Luis Gutiérrez

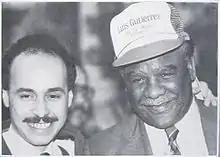
Mayor Harold Washington was a key backer of Gutierrez's 1986 bid for 26th ward alderman.

In December 1985, as a result of a November 1985 ward remap, district court judge Charles Norgle ordered a special election for March 18, 1986, in seven wards, including the 26th. The incumbent alderman of the 26th ward, Michael Nardulli, an Italian-American, chose not to seek re-election in the newly drawn majority Latino district. Gutiérrez declared his candidacy for alderman of the 26th ward and soon received the endorsement of Mayor Harold Washington. At the time of the election, opponents to Washington's administration, led by Ed Vrdolyak of the 10th ward, controlled the City Council. This divide within city government was dubbed by the Chicago media as Council Wars. The 1986 special elections gave Washington the opportunity to take control of the city council. Because the six other special elections were all but decided, control of the council came down to the race in the 26th ward. Manuel Torres, then a member of the Democratic machine and Cook County Commissioner, also entered the race for 26th ward Alderman. Torres was endorsed by Vrdolyak, former mayor Jane Byrne, future mayor and then State's Attorney Richard M. Daley, and machine Alderman Ed Burke and Dick Mell.